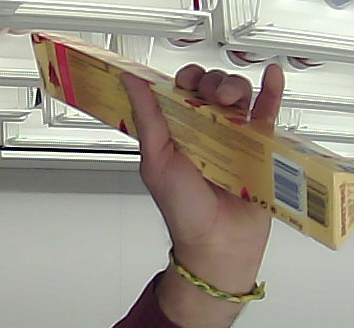
Product: toblerone_white